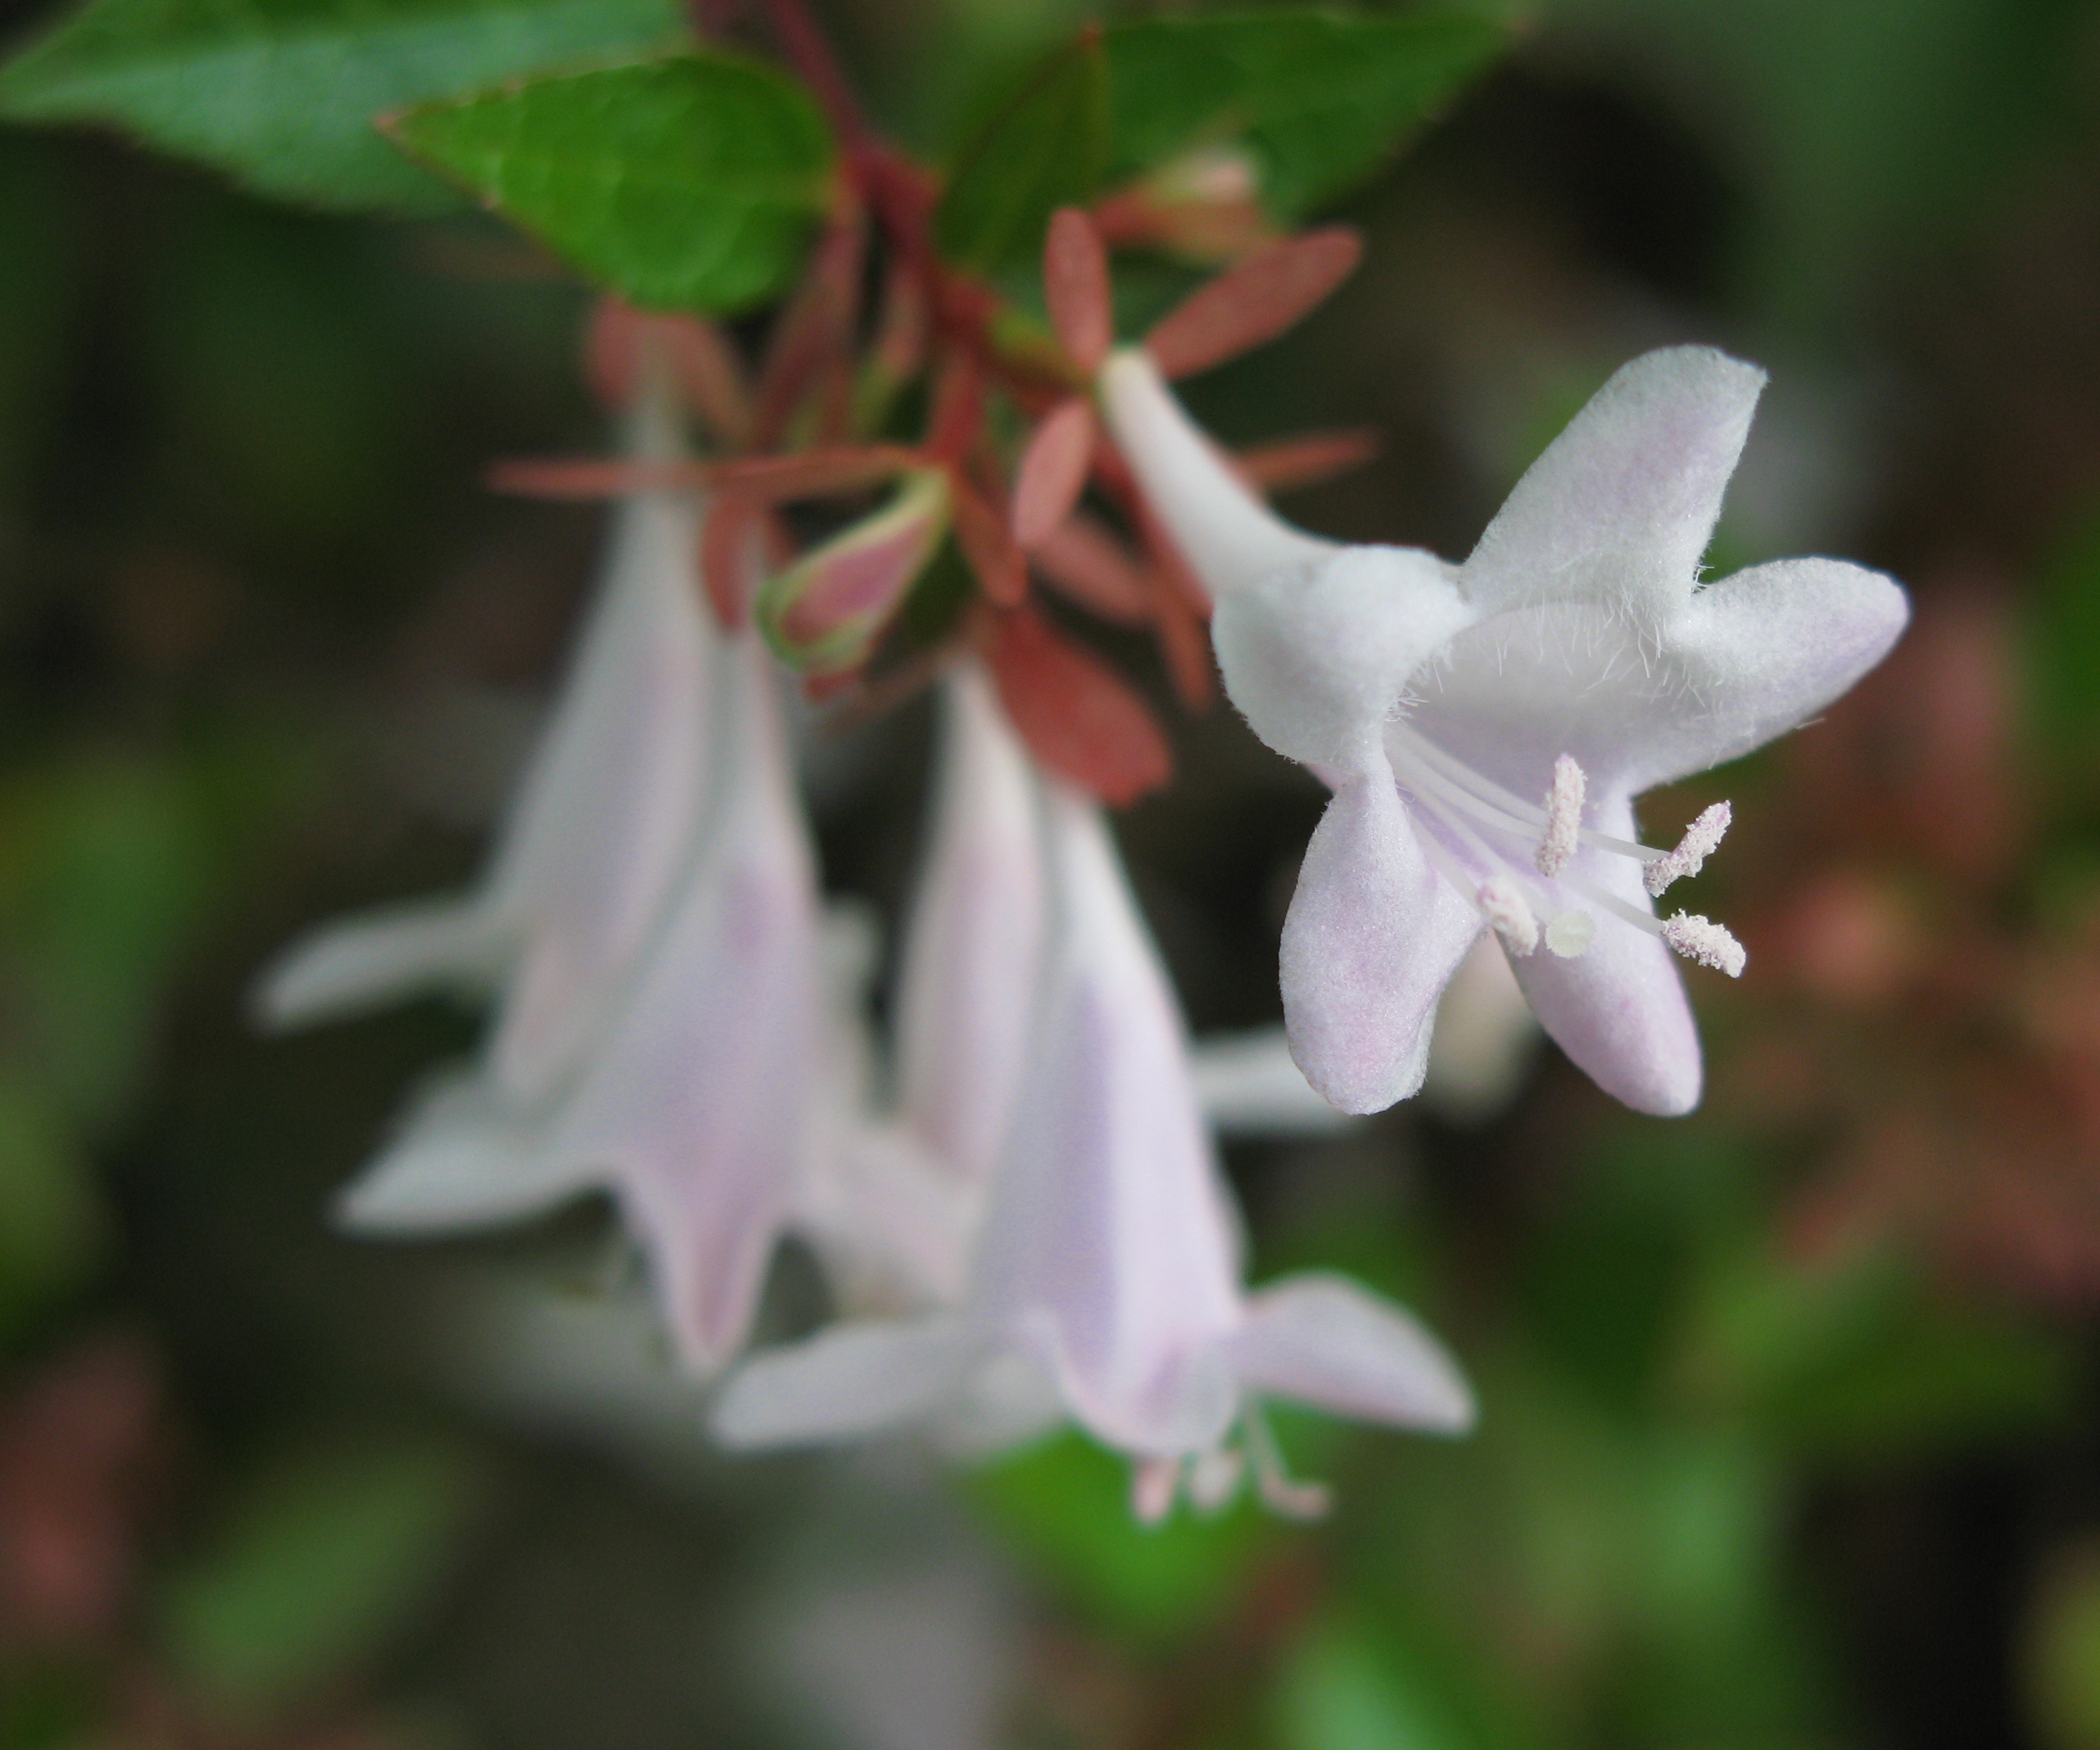
nature, blossom, plant, white, flower, petal, high, botany, flora, wildflower, shrub, hires, hi, res, g7, themacrogroup, macro photography, jasmine, flowering plant, bellflower family, land plant